Eight Miles High

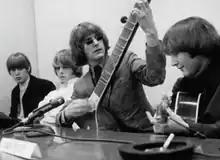
The Byrds at the "Eight Miles High" press conference in March 1966, posing with a sitar in order to illustrate the Indian influences present in the song.

The song's use of Indian and free-form jazz influences, along with its impressionistic lyrics, were immediately influential on the emerging genre of psychedelic rock. Accordingly, some authors and music historians, including Eric V. D. Luft, Domenic Priore, and Dwight Rounds, have described "Eight Miles High" as being the first bona fide psychedelic rock song. In his book "Riot On Sunset Strip: Rock 'n' Roll's Last Stand in Hollywood", Priore cites the song as the one that kicked off the psychedelic craze, explaining "prior to 'Eight Miles High,' there were no pop records with incessant, hypnotic basslines juxtaposed by droning, trance-induced improvisational guitar."